Pontymoile

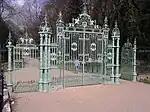
Renovated Park Gates

Research has determined that the columns and gates date from around the mid-19th century, but were later added to (the addition of dog bars) to allow larger carriages and motorised traffic to enter the park.